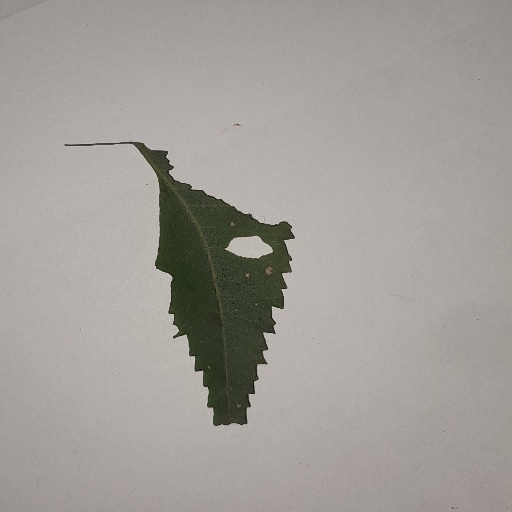
Species: Neem
Leaf condition: Shot Hole Leaf